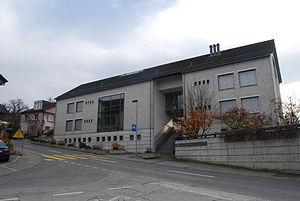
Stetten est une commune suisse du canton d'Argovie, située dans le district de Baden.